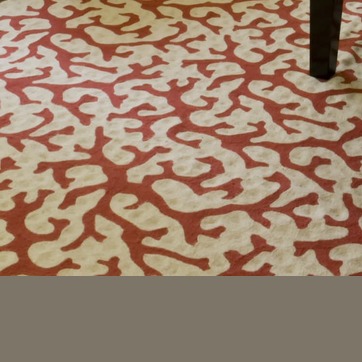
Material: carpet